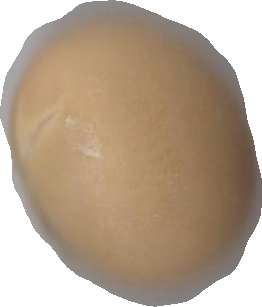
Variety: Grobogan